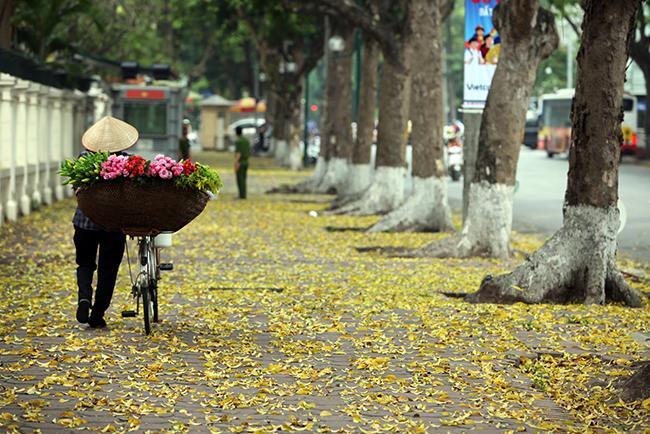
ở trên vỉa hè có sự xuất hiện của một hàng cây cổ thụ